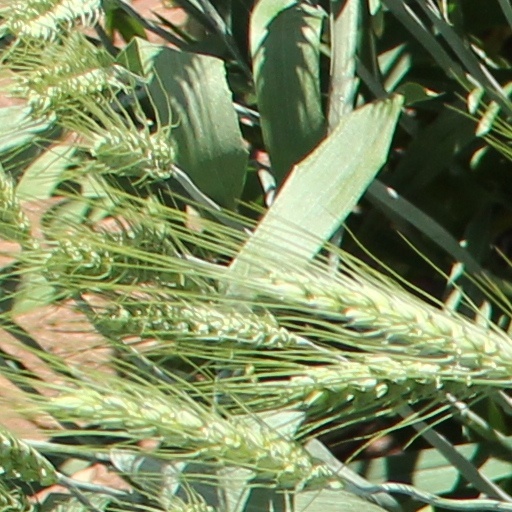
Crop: wheat